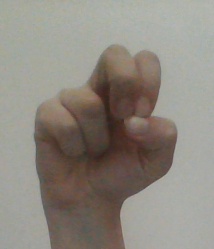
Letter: gaaf